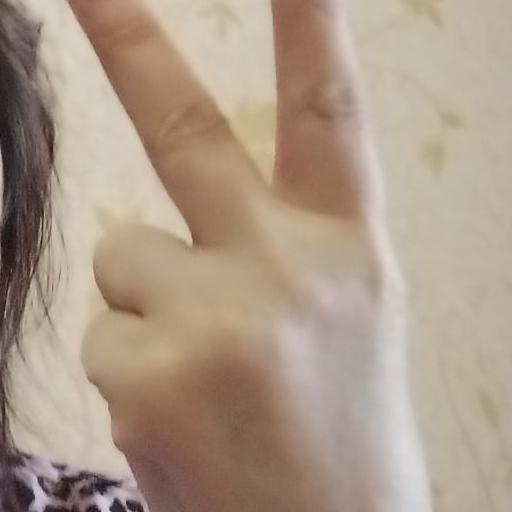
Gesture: peace_inverted